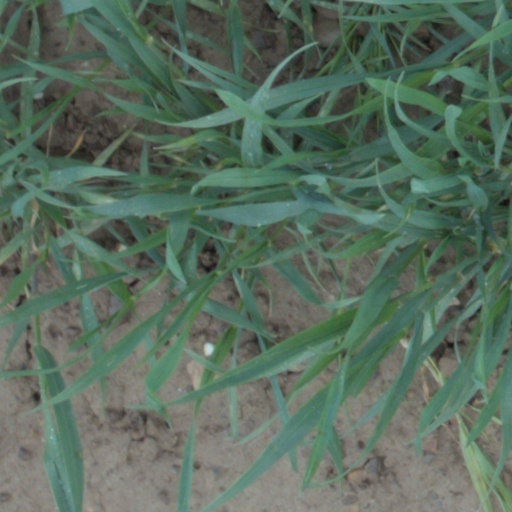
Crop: wheat